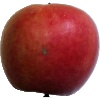
Label: apple_crimson_snow